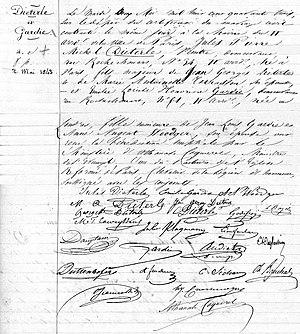
Acte de mariage protestant de Jules Diéterle (1811-1889), avec Émilie Gardie (1823-1874) à Paris dans le 2e arrondissement ancien, le 2 mai 1843. La bénédiction nuptiale est célébrée par le pasteur de l'Église réformée, Athanase Coquerel. L'acte original est sur deux pages.
Jules Diéterle né le 8 février 1811 à Paris où il est mort le 22 avril 1889 est un peintre, peintre sur porcelaine, dessinateur, sculpteur, architecte et décorateur de théâtre français.